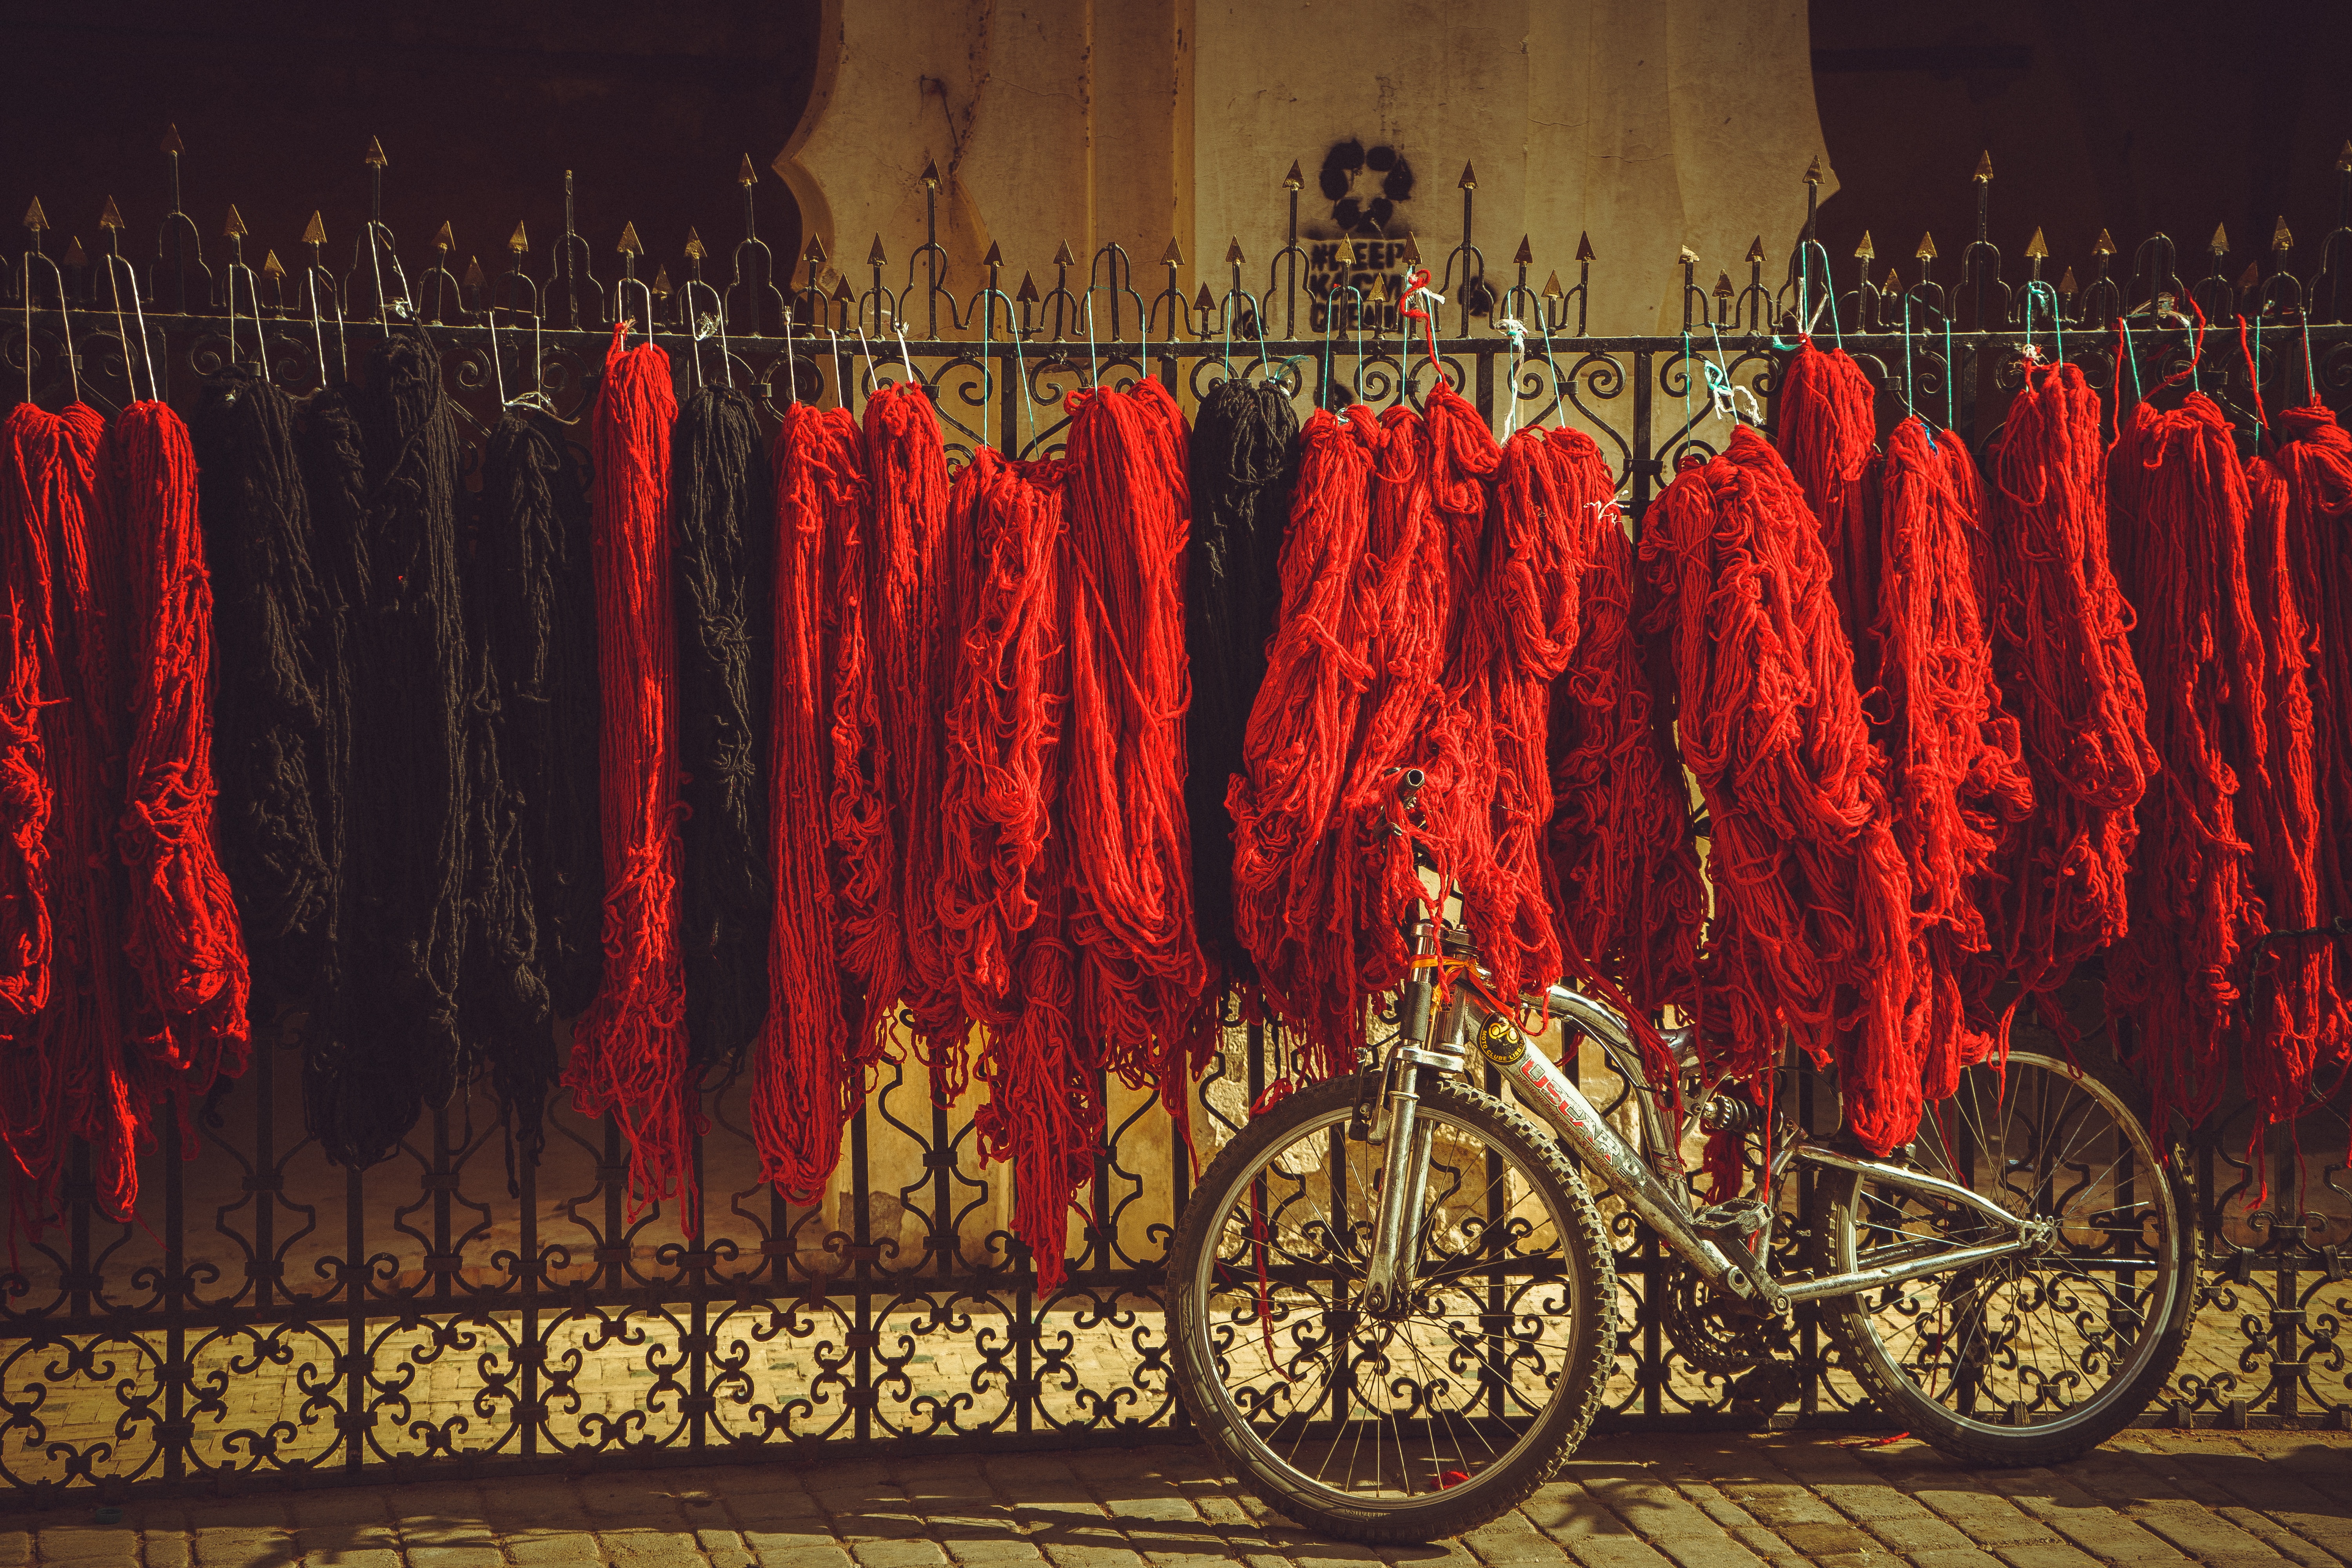
flower, red, color, art, stage, modern art